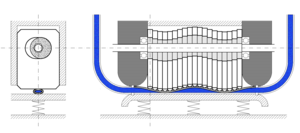
Pompe peristaltique